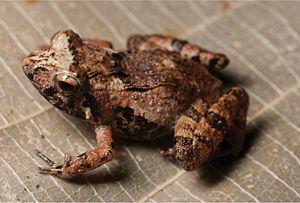
Platymantis pygmaeus est une espèce d'amphibiens de la famille des Ceratobatrachidae.